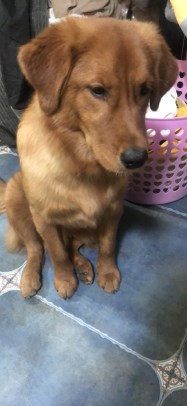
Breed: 5355-n000126-golden_retriever